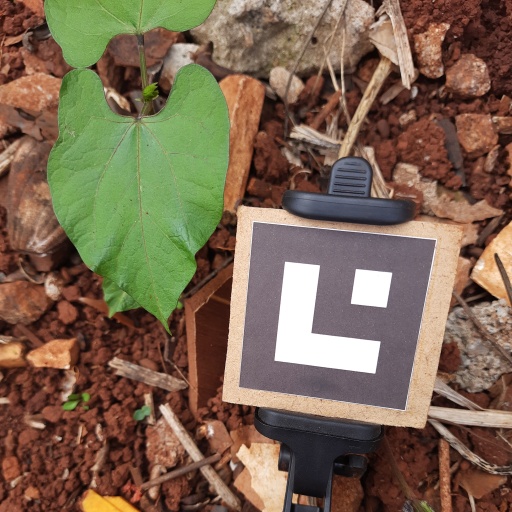
Observations: wavy surface, no eating holes, under shade